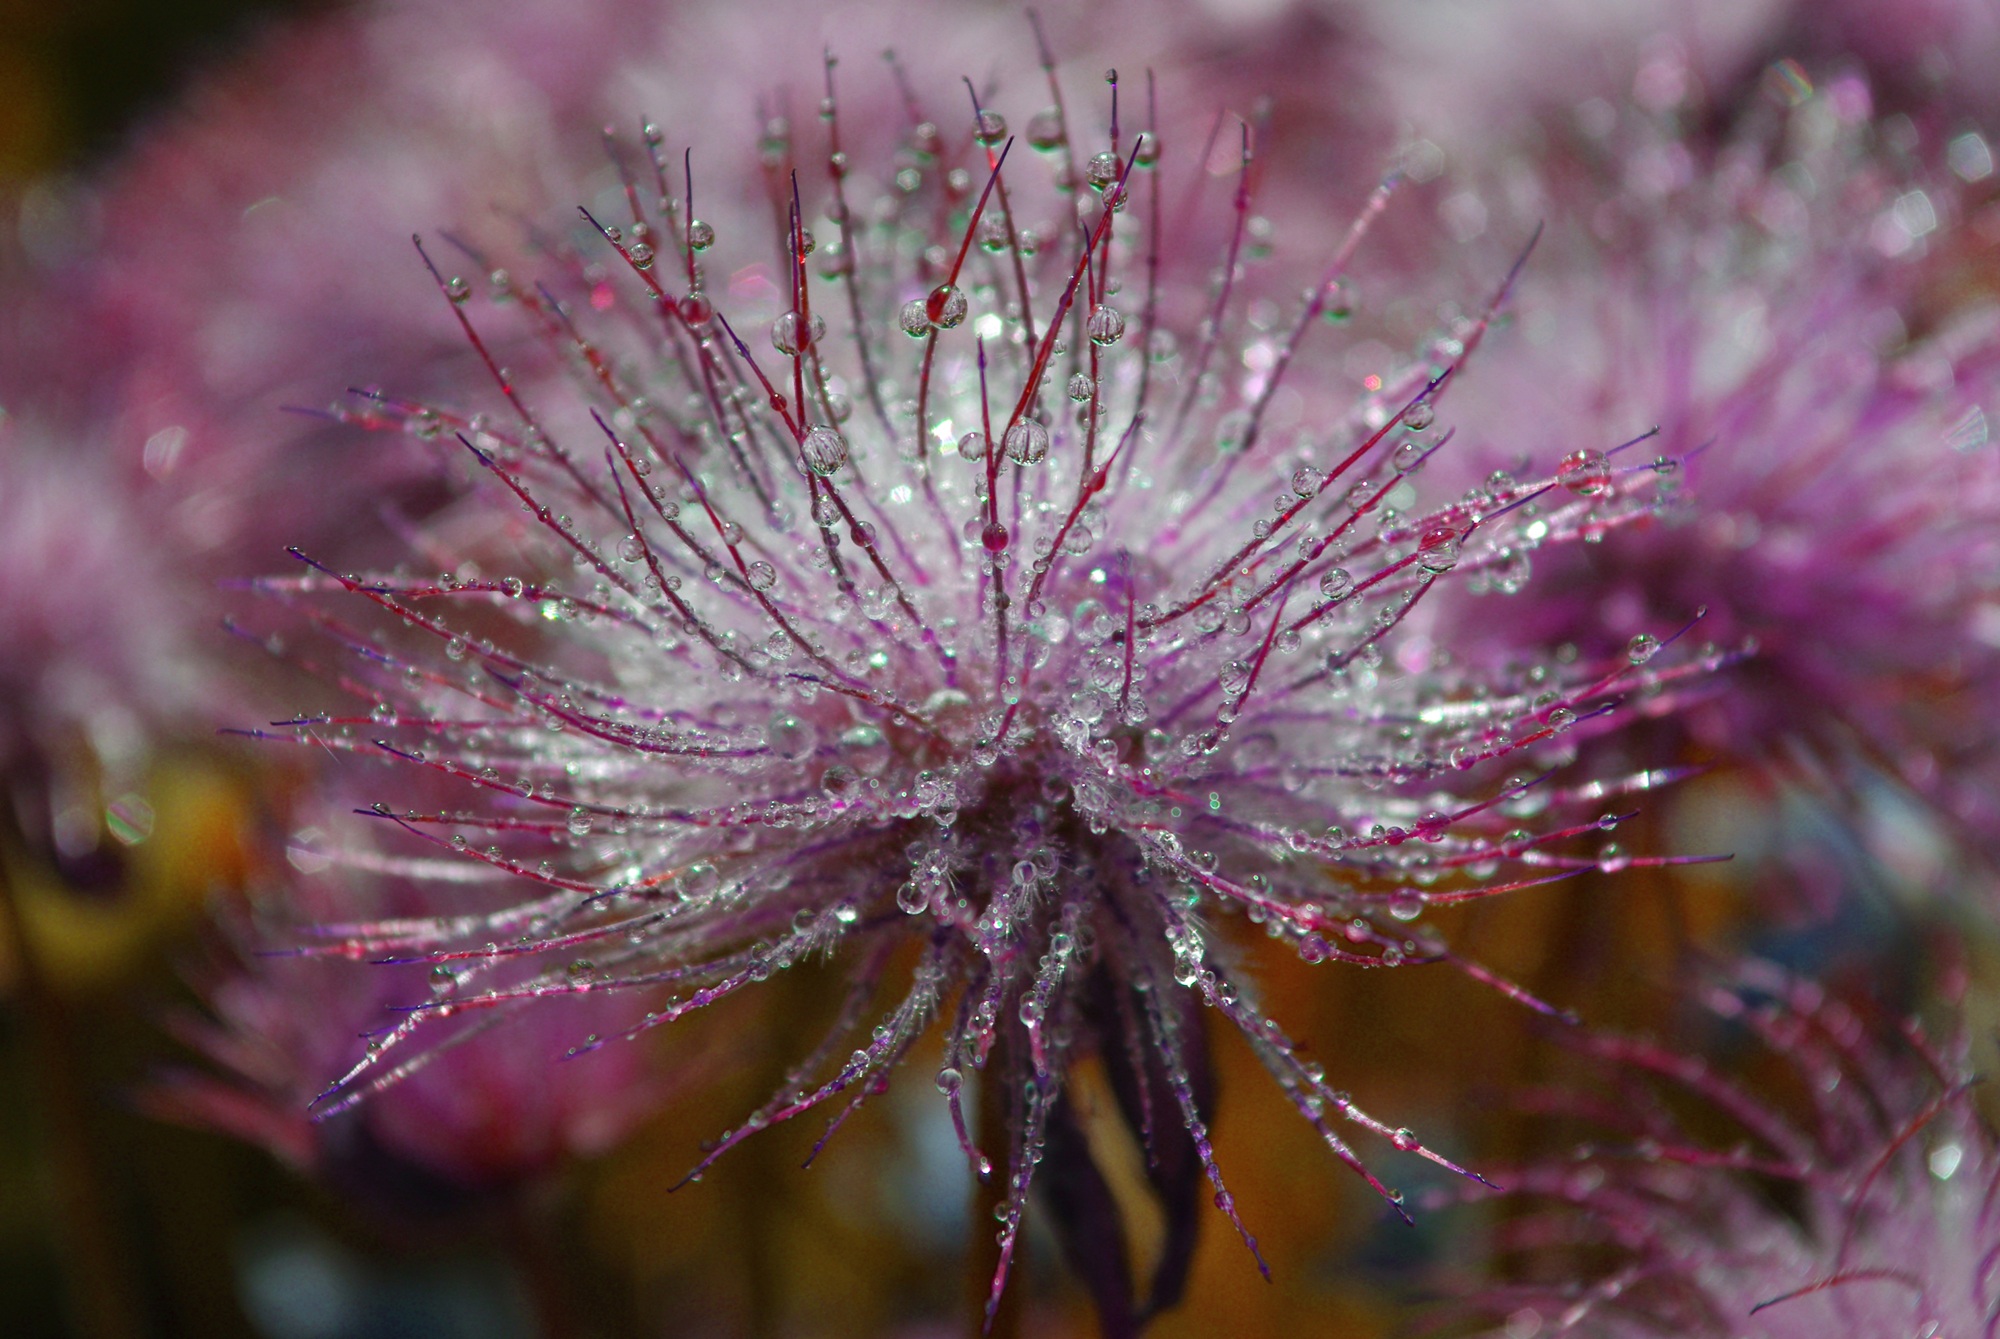
water, nature, branch, blossom, plant, photography, rain, flower, petal, bloom, raindrop, wet, photo, pollen, macro, romantic, botany, garden, flora, drip, wildflower, close up, mood, back light, macro photography, beaded, flowering plant, daisy family, land plant, kuhblume